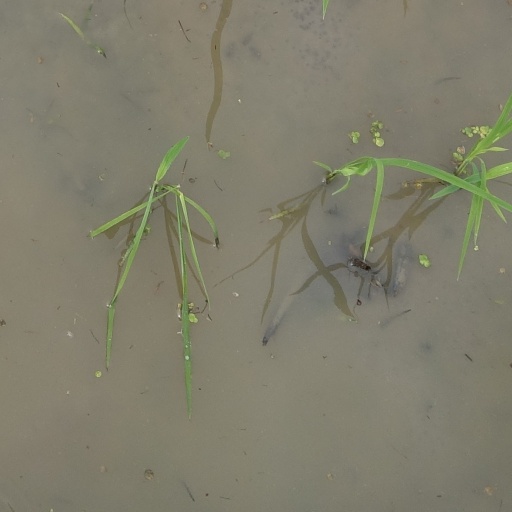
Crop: rice